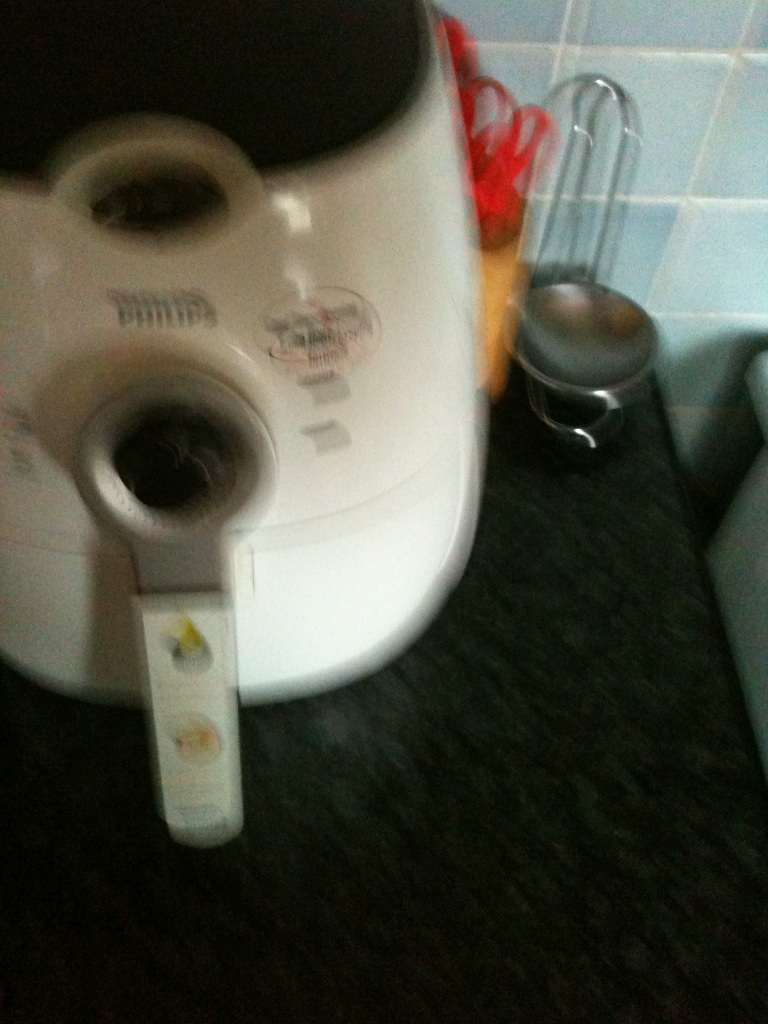Question: What does this item include and make?
Answer: unanswerable